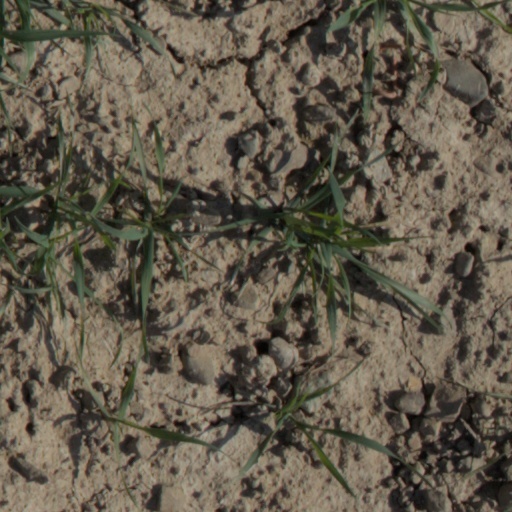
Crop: wheat